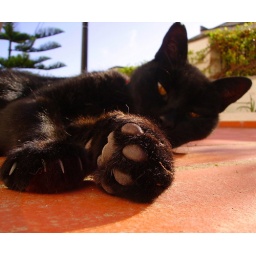
This is Bongas, my neighbours'  moody old cat who insists on sleeping in our yard..